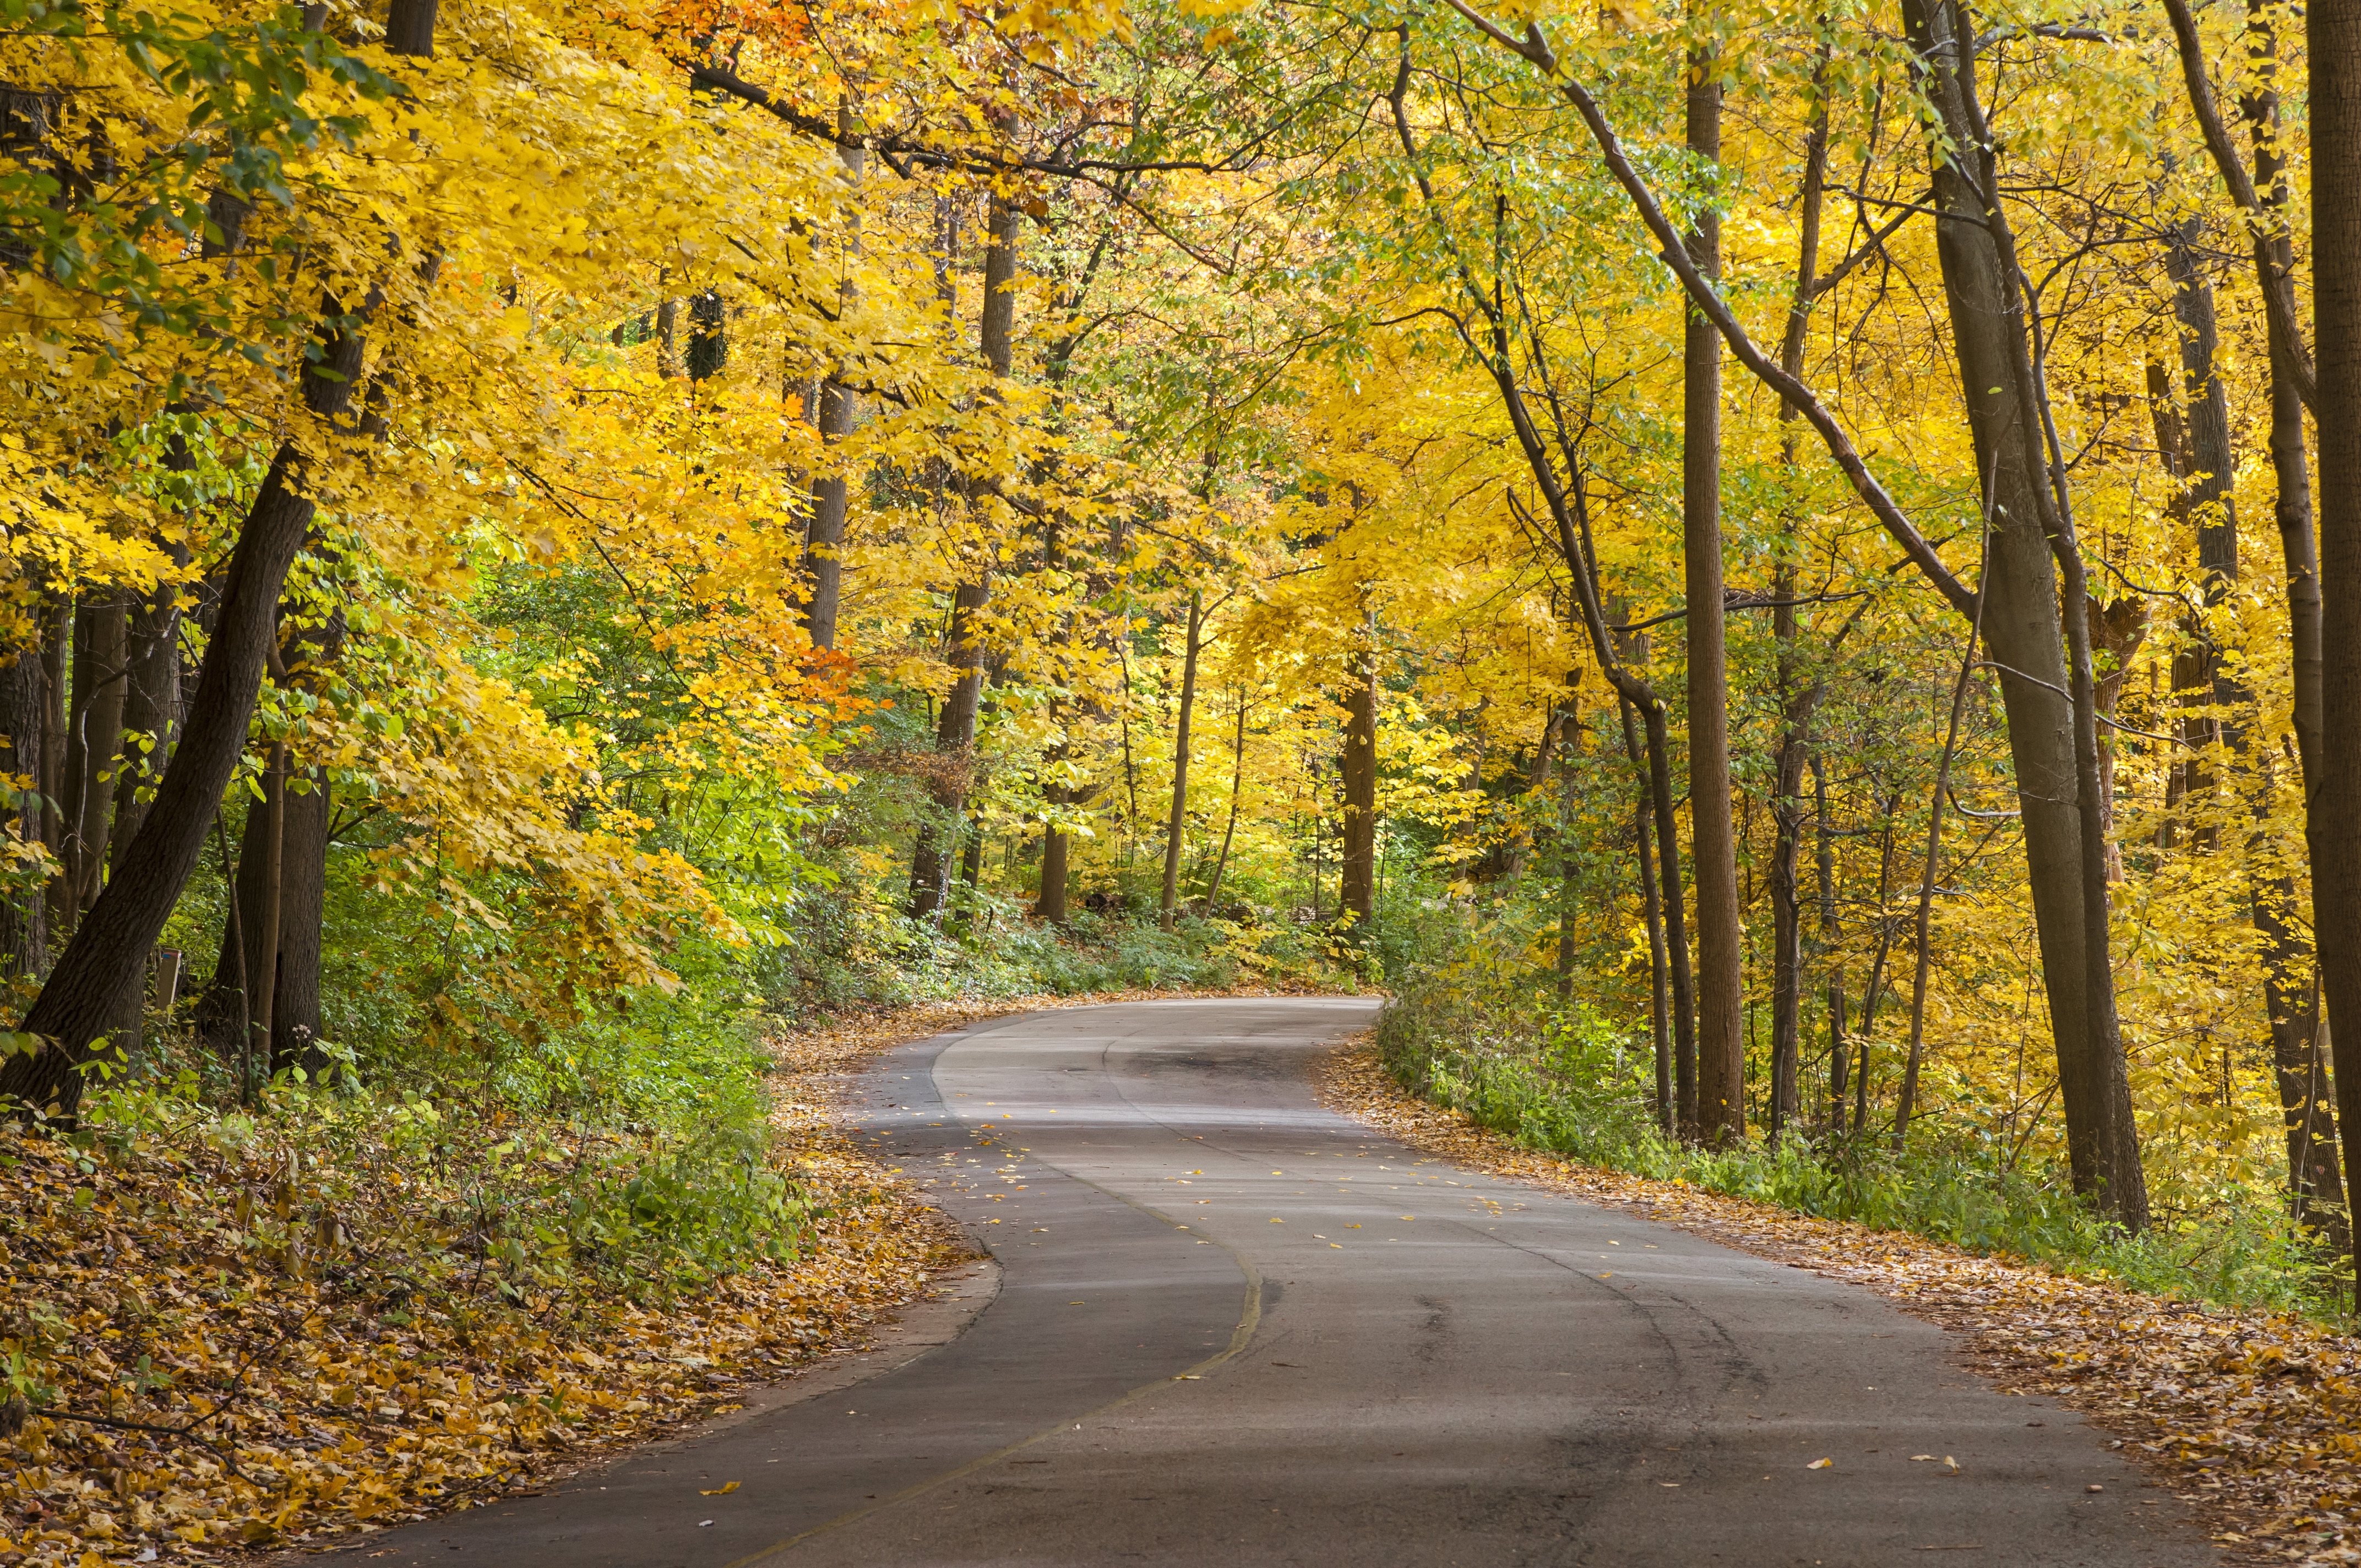
landscape, tree, nature, forest, outdoor, plant, sunlight, morning, leaf, fall, golden, journey, autumn, yellow, season, leaves, infrastructure, deciduous, woodland, rural area, fall trees, natural environment, atmospheric phenomenon, woody plant, temperate broadleaf and mixed forest